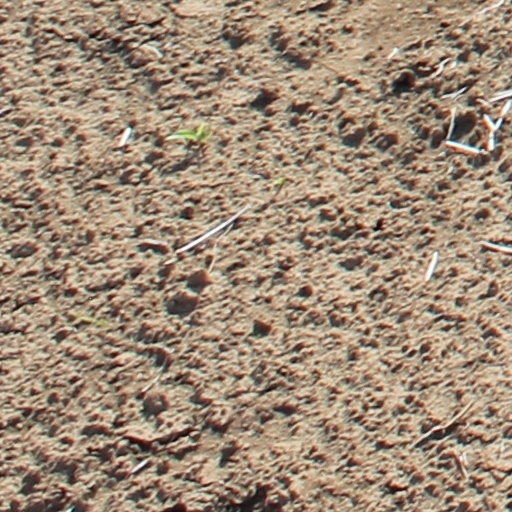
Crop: wheat